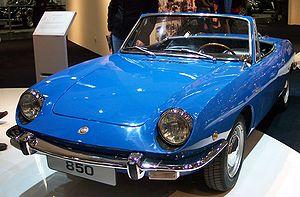
La Fiat 850, lancée en 1964 sous le nom de projet 100G, est une petite berline familiale, 4 places, 2 portes, à moteur 4 cylindres placé à l'arrière de 843 cm³ refroidi par eau. Elle sera produite de 1964 à 1972 en Italie.